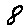
Label: 8